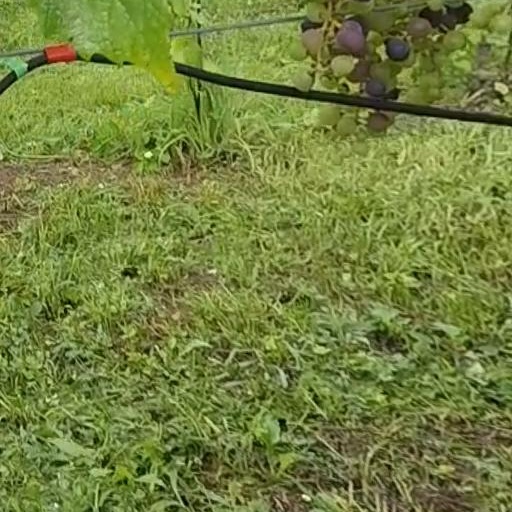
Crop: grape